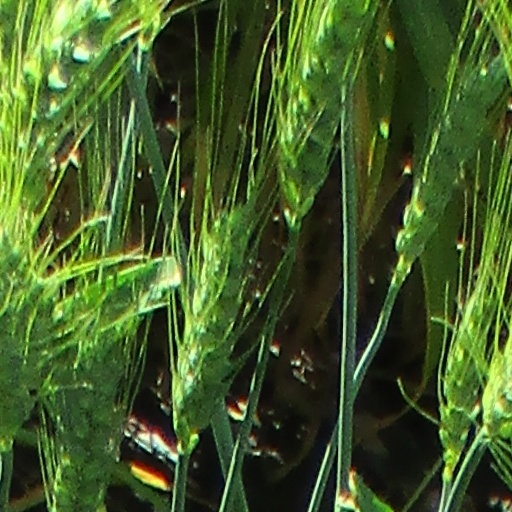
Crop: wheat